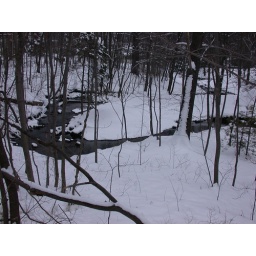
woods snowy colonial village merrimack river manchester nh snow near dusk overcast sky